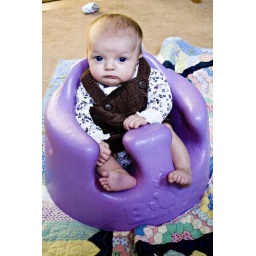
she looks like such a big girl sitting in the bumbo!!